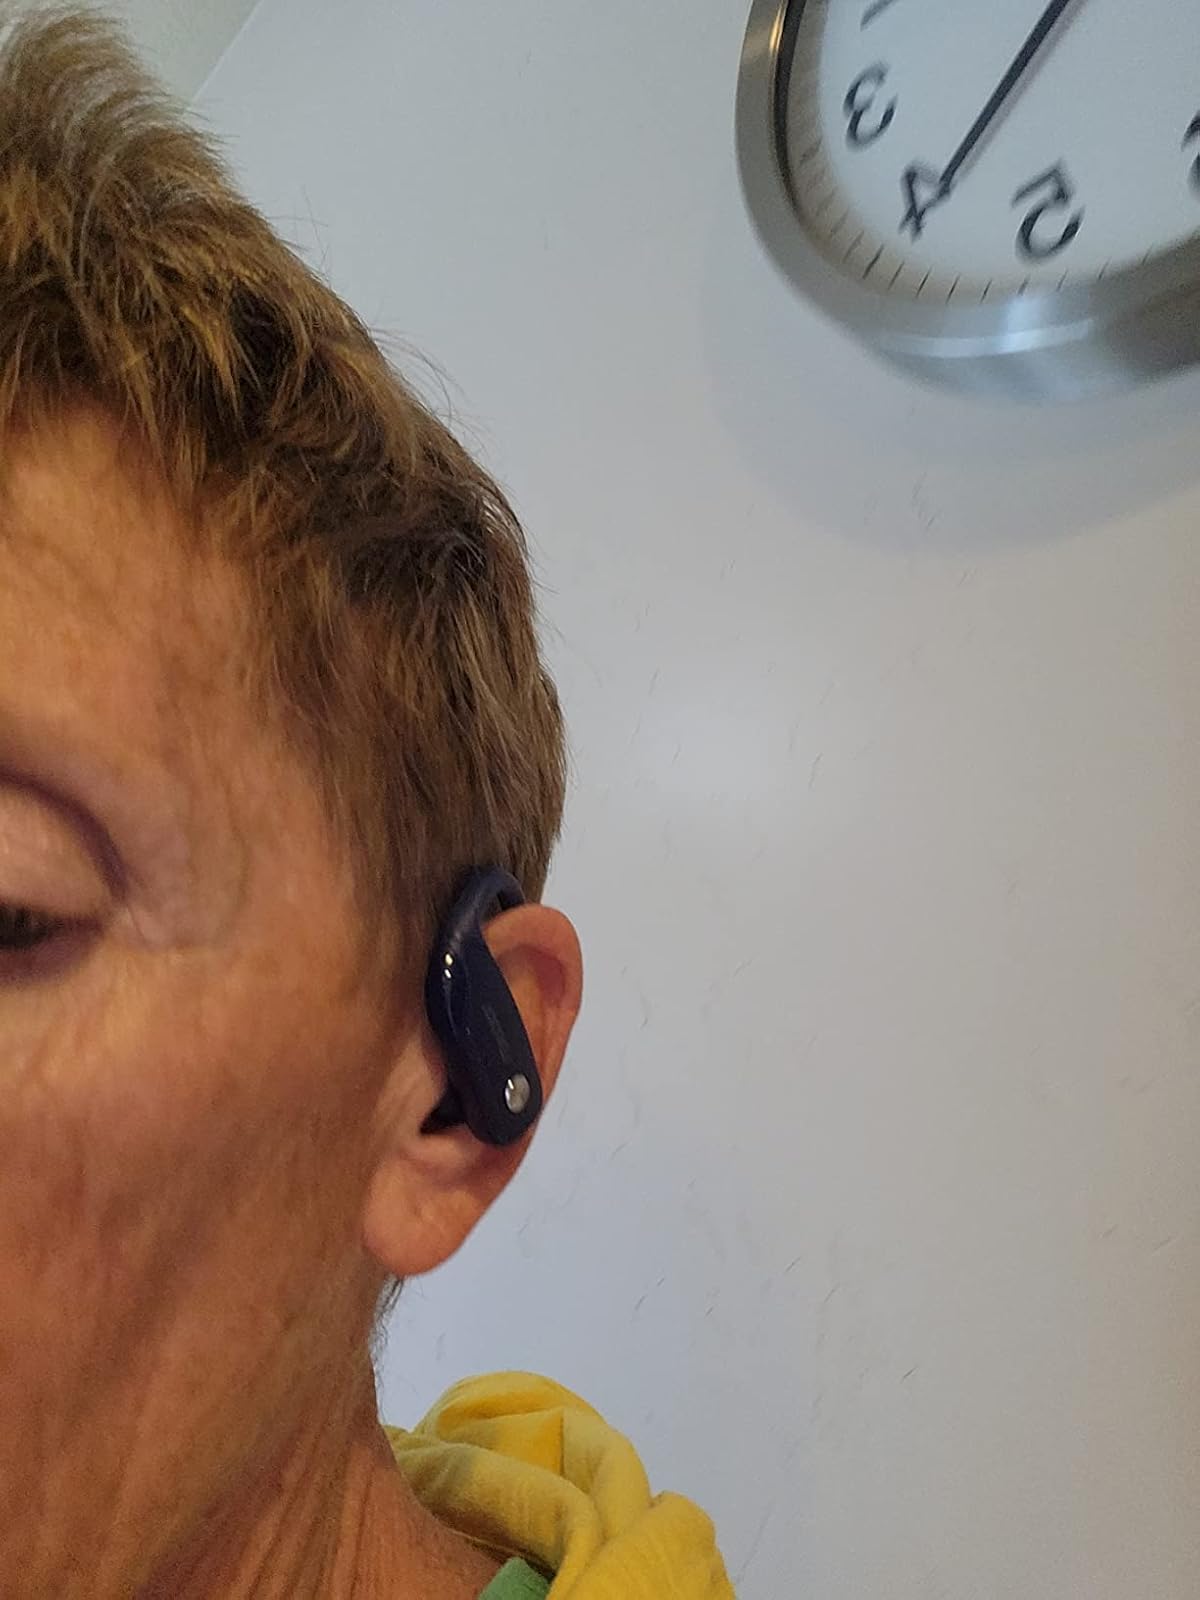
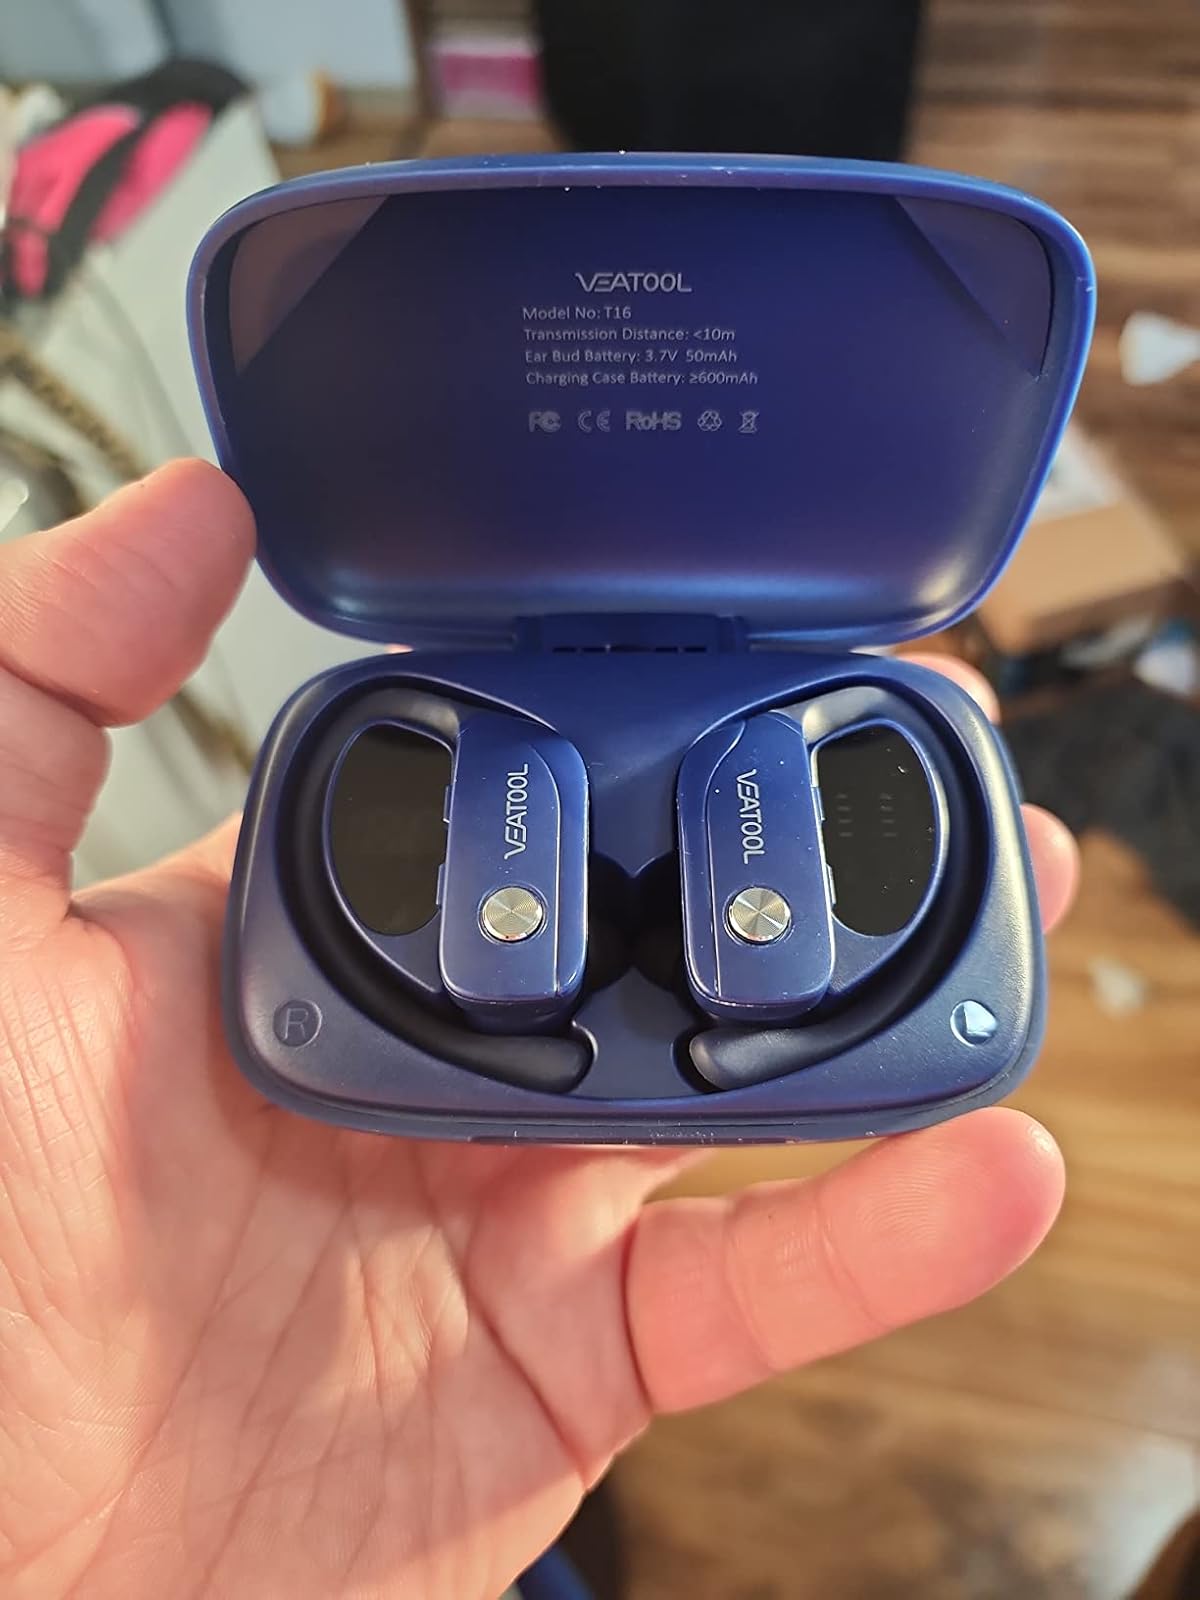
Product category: earbuds
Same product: yes